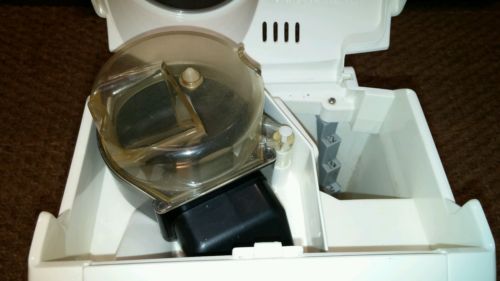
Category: coffee maker